Demographics of Mexico

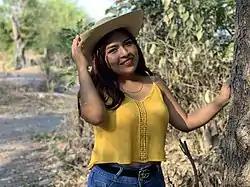
Mexican woman from Ajuchitlán del Progreso, a Nahua area, (2021).

In 2010, Mexico had more than 189,432 "localidades" (lit. "localities" or "settlements"), which are census-designated places defined as a small town, a large city, or simply as a single unit housing in a rural area whether situated remotely or close to an urban area. Localities with more than 2,500 inhabitants are considered urban settlements whereas thos with less than 2500 inhabitants are considered rural settlements. In 2010 there were 3,021 cities with a population between 2,500 and 15,000 inhabitants, 413 with a population between 15,000 and 50,000 inhabitants, 86 with a population between 50,000 and 100,000, 95 with a population between 100,000 and 500,000, 25 with a population between 500,000 and one million and 11 with a population of more than one million. Urban areas contain 76.81% of Mexico's total population and rural settlements contain 23% of the population.